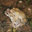
Label: frog